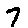
Label: 7